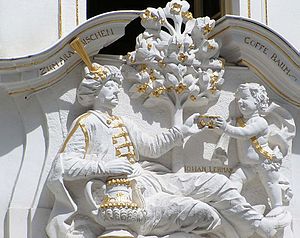
Kaffe / Kaffens historie
Over døren på et kaffehus i Leipzig ses en skulptur af en dreng, der serverer kaffe for en mand i turban.
Kaffe er en betegnelse for både den drik, der laves ved at blande tørrede, ristede og malede kaffebønner med varmt vand, og kaffetræet, som disse bær gror på. Kaffedrikken laves ved at udtrække det afhængighedsskabende og fysisk og psykisk virksomme stof koffein og en lang række af andre vandopløselige stoffer og æteriske olier fra kaffebønnerne i varmt vand.